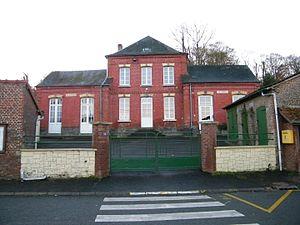
Commune
Dominois est une commune française située dans le département de la Somme en région Hauts-de-France.